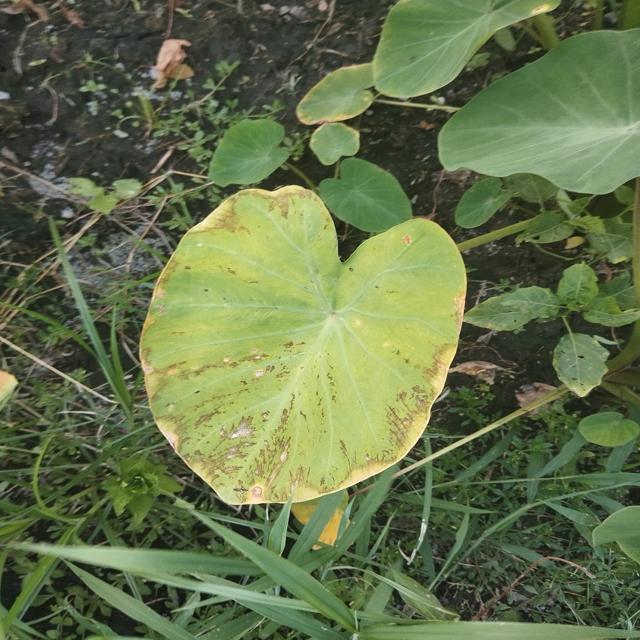
Label: Mid_Blight